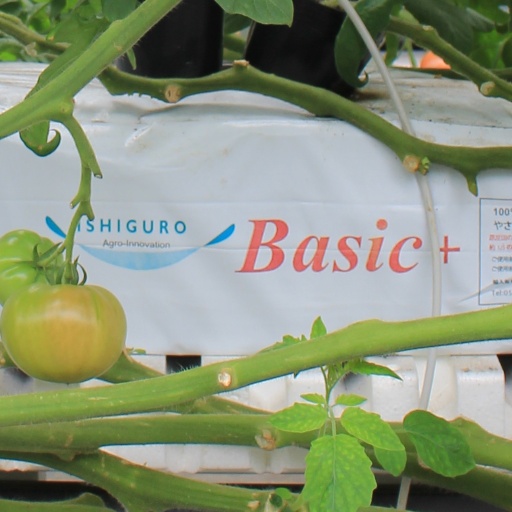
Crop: tomato